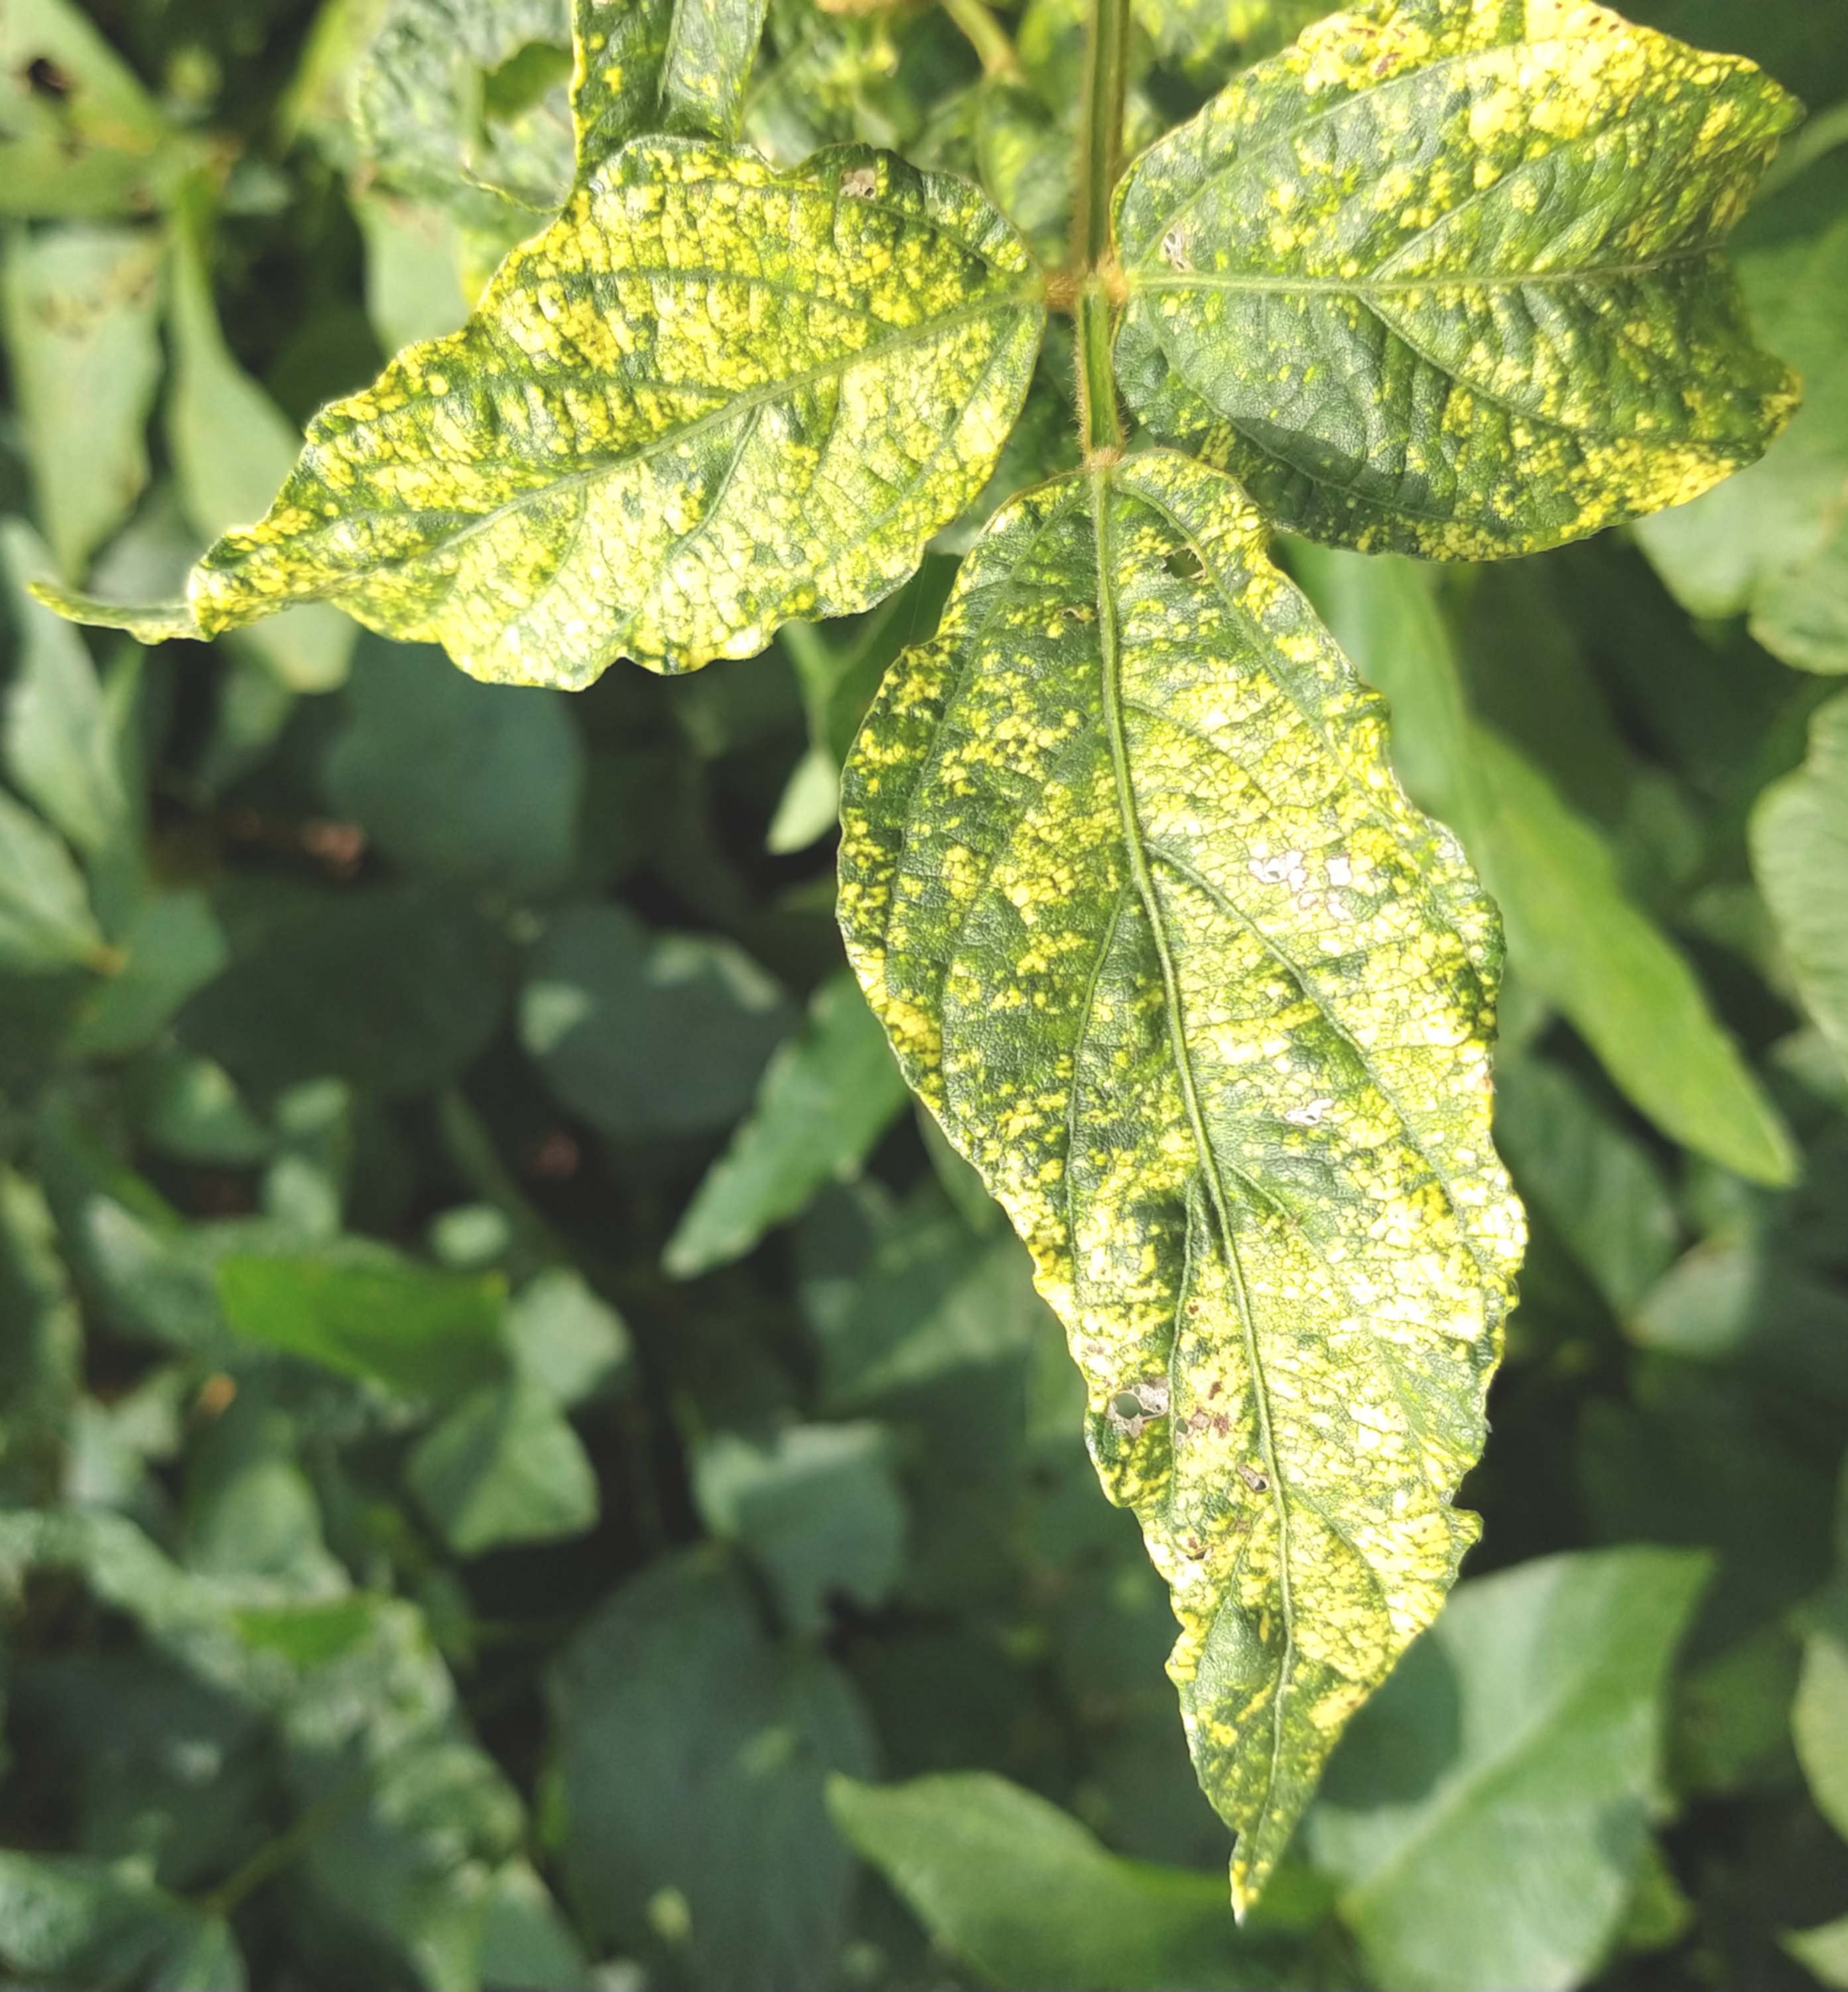
Label: Disease